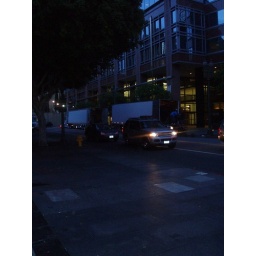
The guys in the white trucks were filming a movie